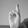
ASL letter: R